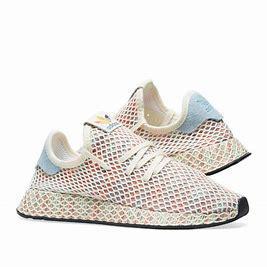
Brand: Adidas
Model: Deerupt